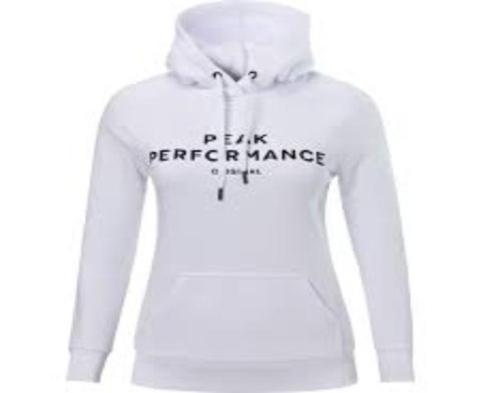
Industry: Clothes